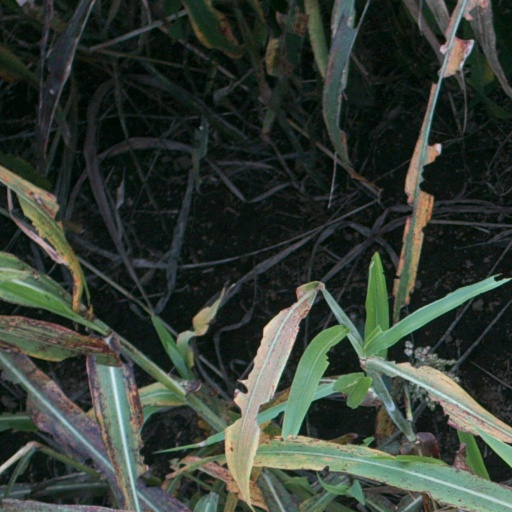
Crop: sorghum